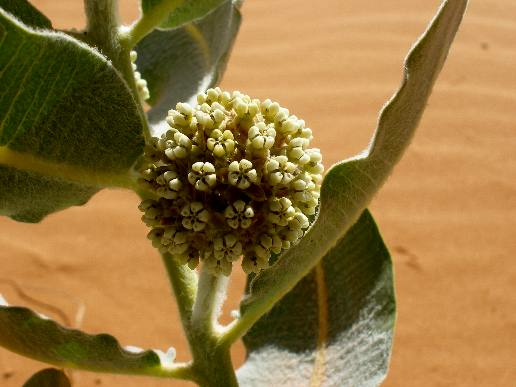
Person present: No